Gossip magazine

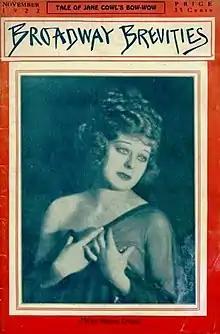
Actress Seena Owen, on the cover of the November 1922 "Broadway Brevities"

The publication generally credited as America's first national weekly gossip tabloid is "Broadway Brevities and Society Gossip", which was launched in New York in 1916 and edited by a Canadian named Stephen G. Clow. "Brevities" started out covering high society and the A-list of the New York theater world, but by the 1920s focused on society scandal and the destruction of reputations culminating in its editor, Stephen Clow, and two of his associates being charged with using the mails to defraud due to allegations that the magazine was a blackmail racket threatening to publish material injurious to the reputations of businesses and individuals unless they purchased advertising. The tabloid was consequently shut down in 1925 after Clow and his associates were convicted with Clow sentenced to six years in prison (serving two). Clow revived the tabloid in 1930 and the new incarnation covered more general vice and ran splashy, highly sensationalized features on sex, drugs, gang violence and crime. This was possibly the first time a gossip magazine had made real efforts to attract readers who weren't members of the elite classes; it didn't presume its readers had a close familiarity with any given social or professional world. In 1932, New York City banned newsstands from selling the racy tabloid, and it appears to have folded sometime around 1933. A third incarnation of the tabloid was printed in Toronto from 1937, with Clow as editor initially, until around 1948.